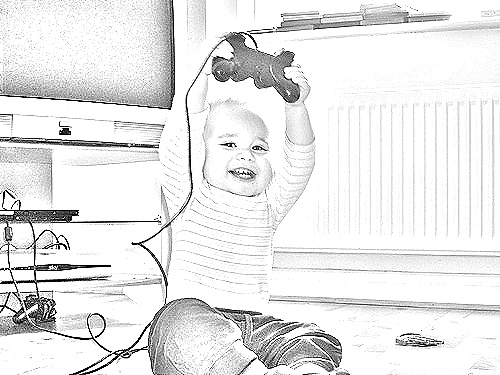
Portrait style: Sketch Portrait